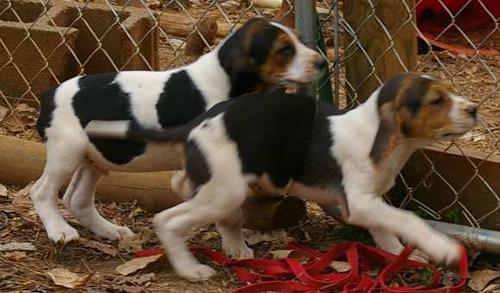
Walker_hound